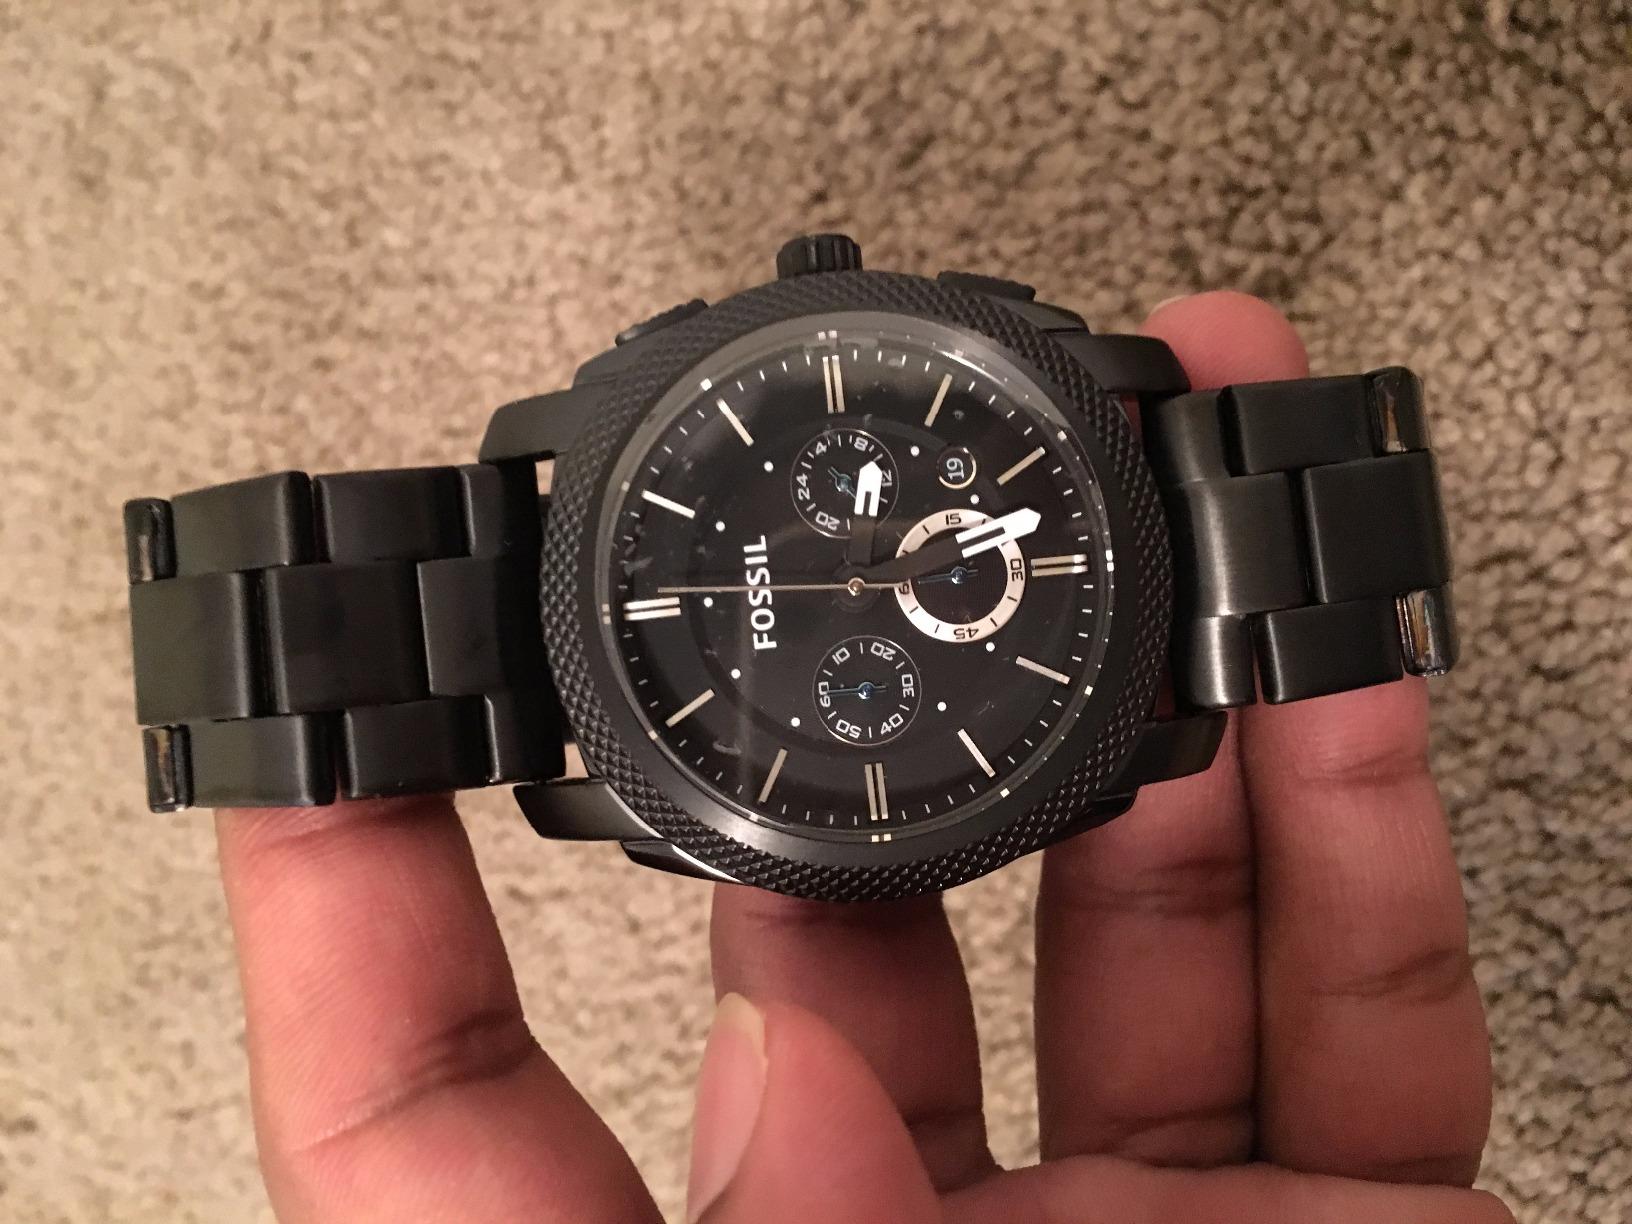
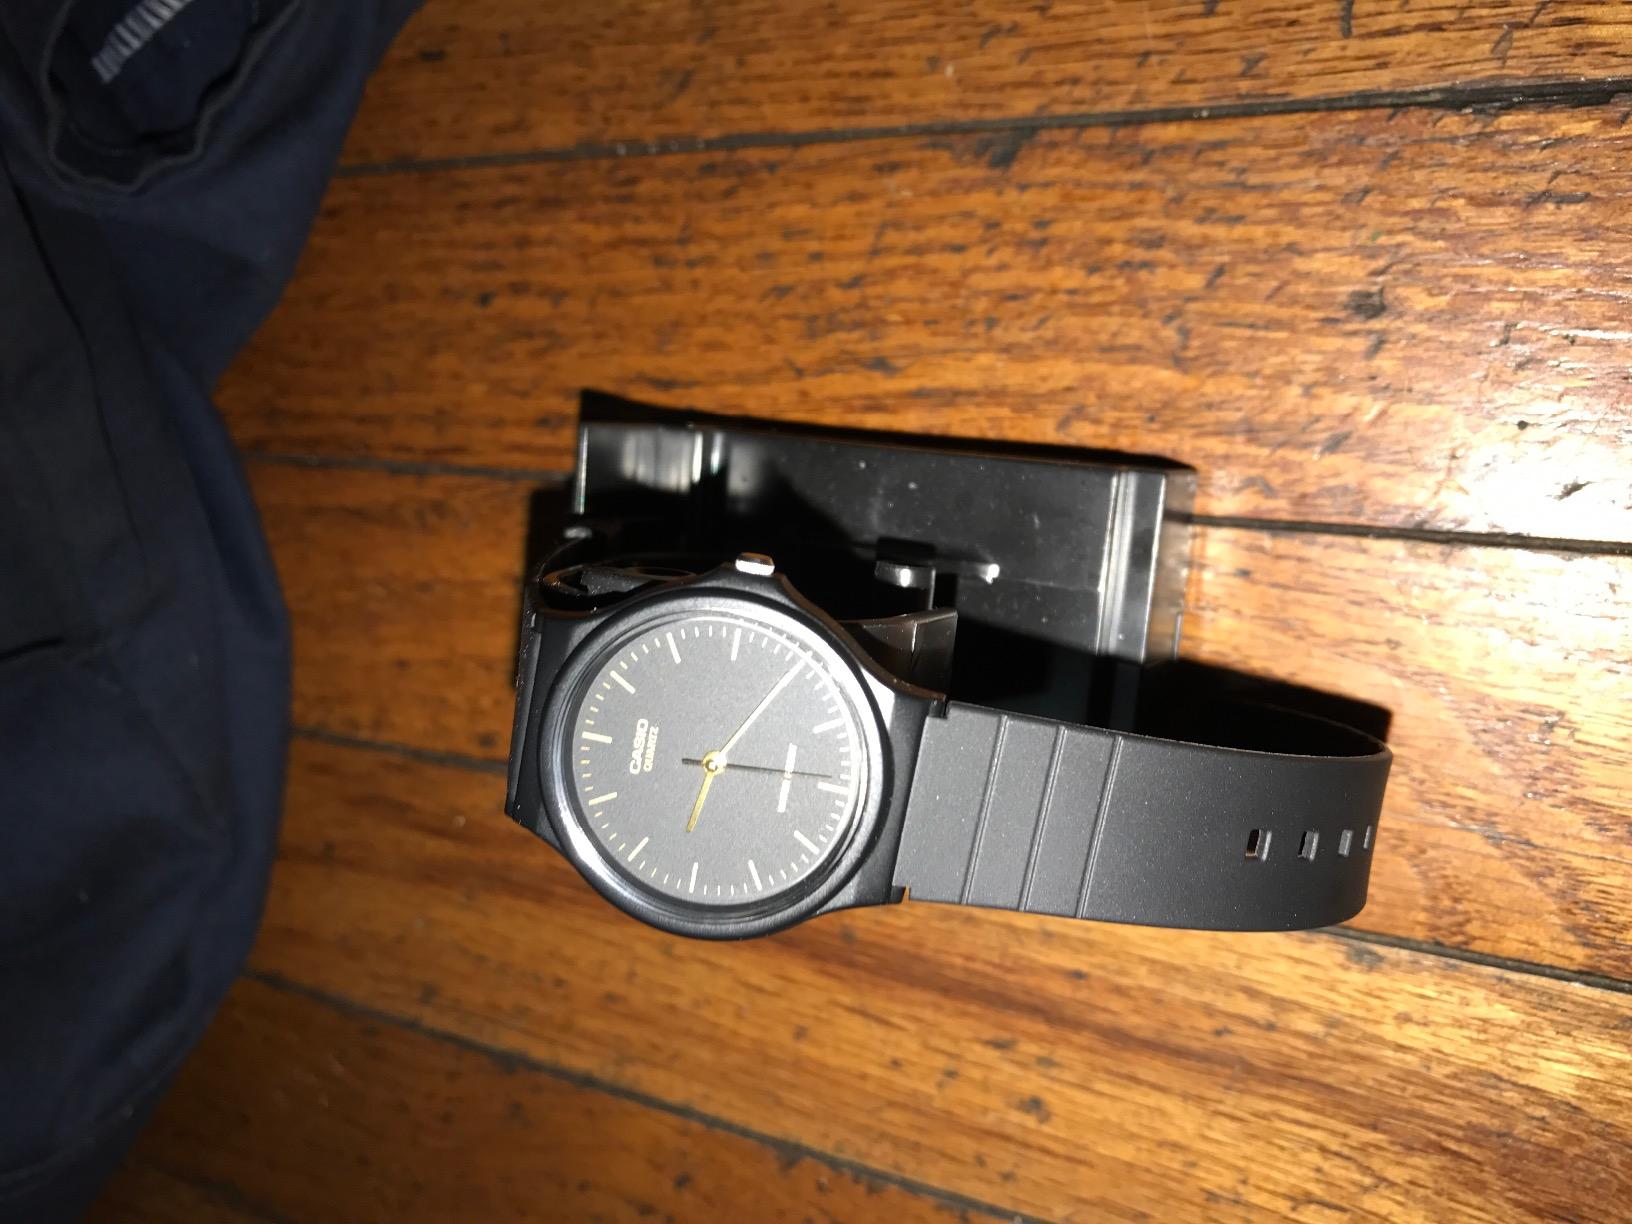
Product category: accessories_watch
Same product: no